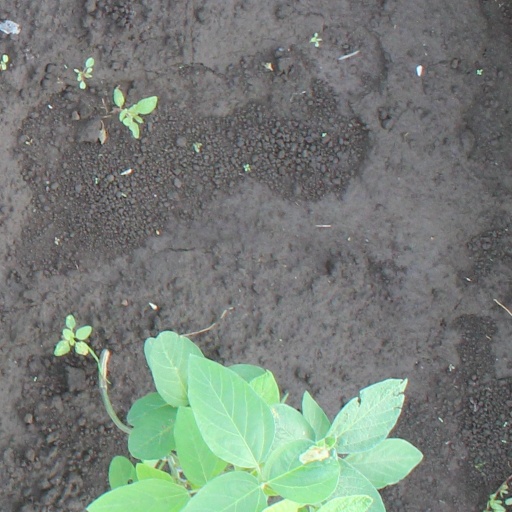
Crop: soybean